Tiny Toon Adventures 2: Trouble in Wackyland

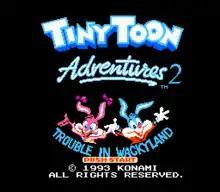
Title screen of the game.

There are five areas which the player can explore, each one starring a different character: Plucky rides a bumper car, Hamton rides a train, Babs rides a rollercoaster, Furrball dodges Sweetie on a log ride, and Buster explores a Funhouse. Similarly to the game's predecessor, Roderick Rat and other villainous characters from the television show try to interfere with the Tiny Toons. Additional characters from the series make cameo appearances throughout the game.